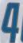
Number: 4